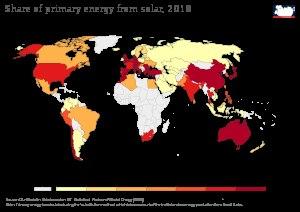
L'énergie solaire est la fraction de l'énergie électromagnétique provenant du Soleil, traversant l’atmosphère qui en absorbe une partie, et parvenant à la surface de la Terre.